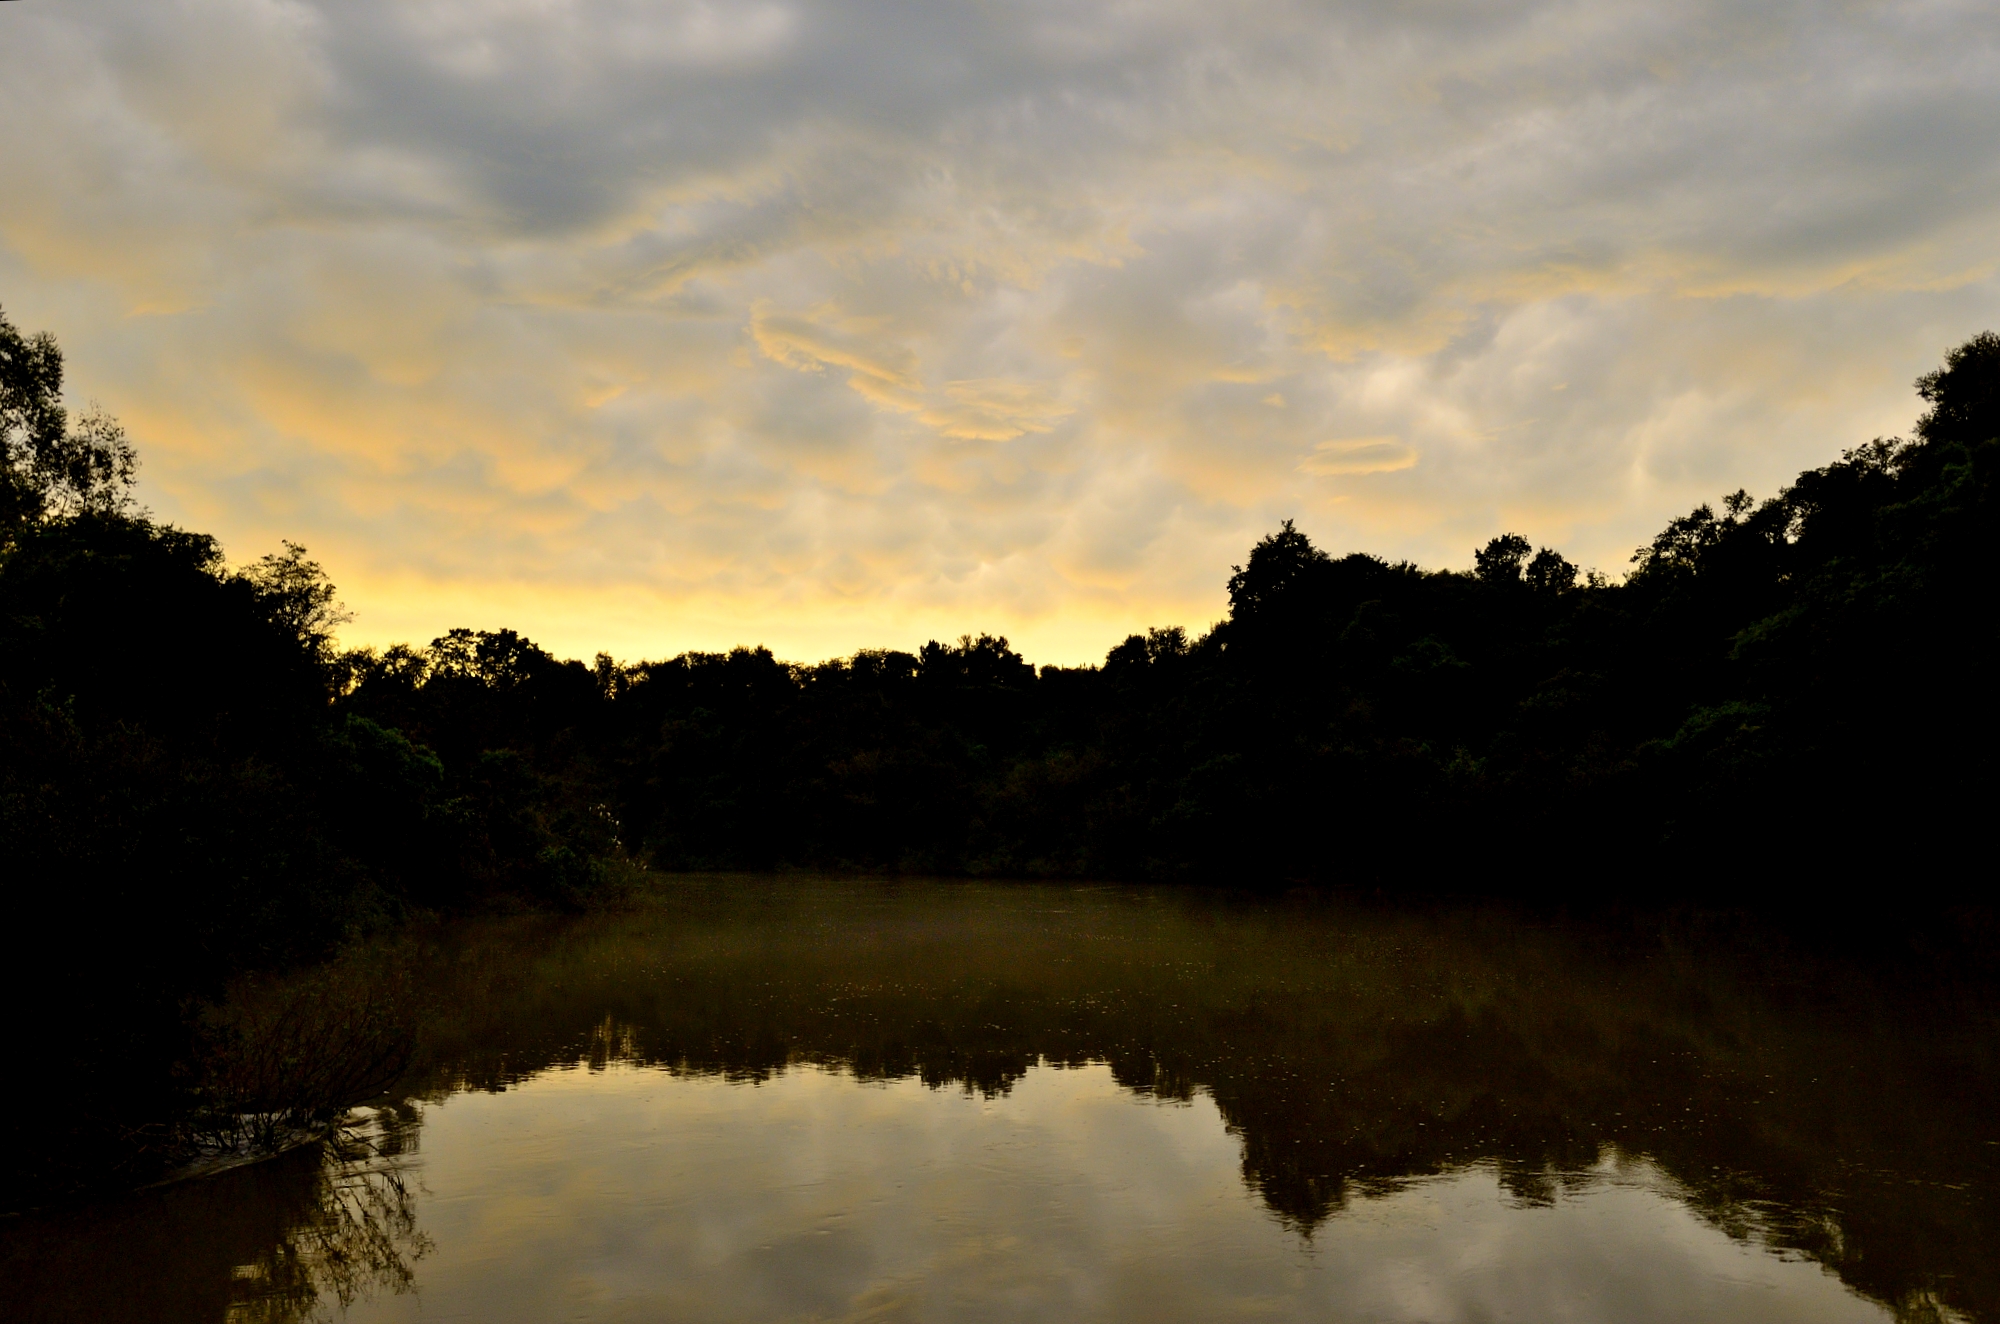
landscape, tree, nature, cloud, sky, sun, sunrise, sunset, sunlight, morning, lake, dawn, river, dusk, evening, reflection, autumn, body of water, 2014, arbol, cielo, nube, tormenta, eldorado, misiones, vallehermoso, 9dejulio, trespuentes, llluvia, piraymini, loch, meteorological phenomenon, atmospheric phenomenon